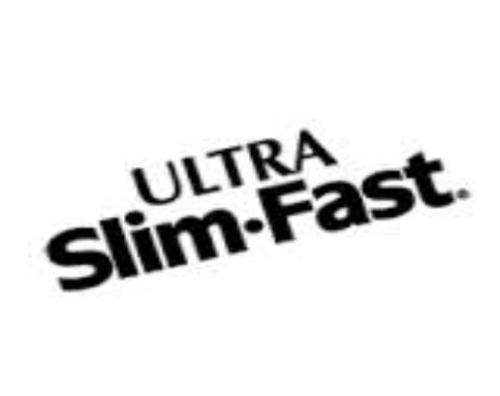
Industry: Food